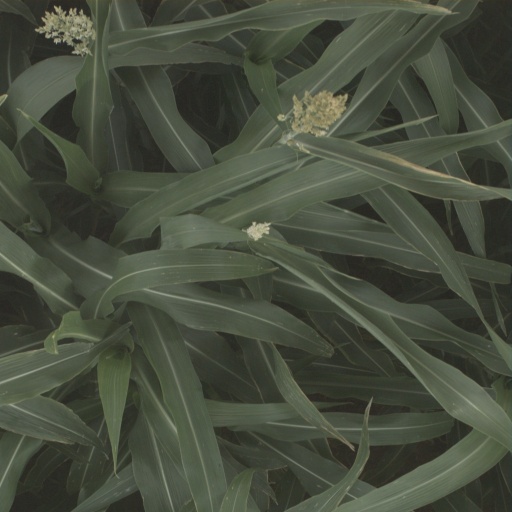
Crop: sorghum